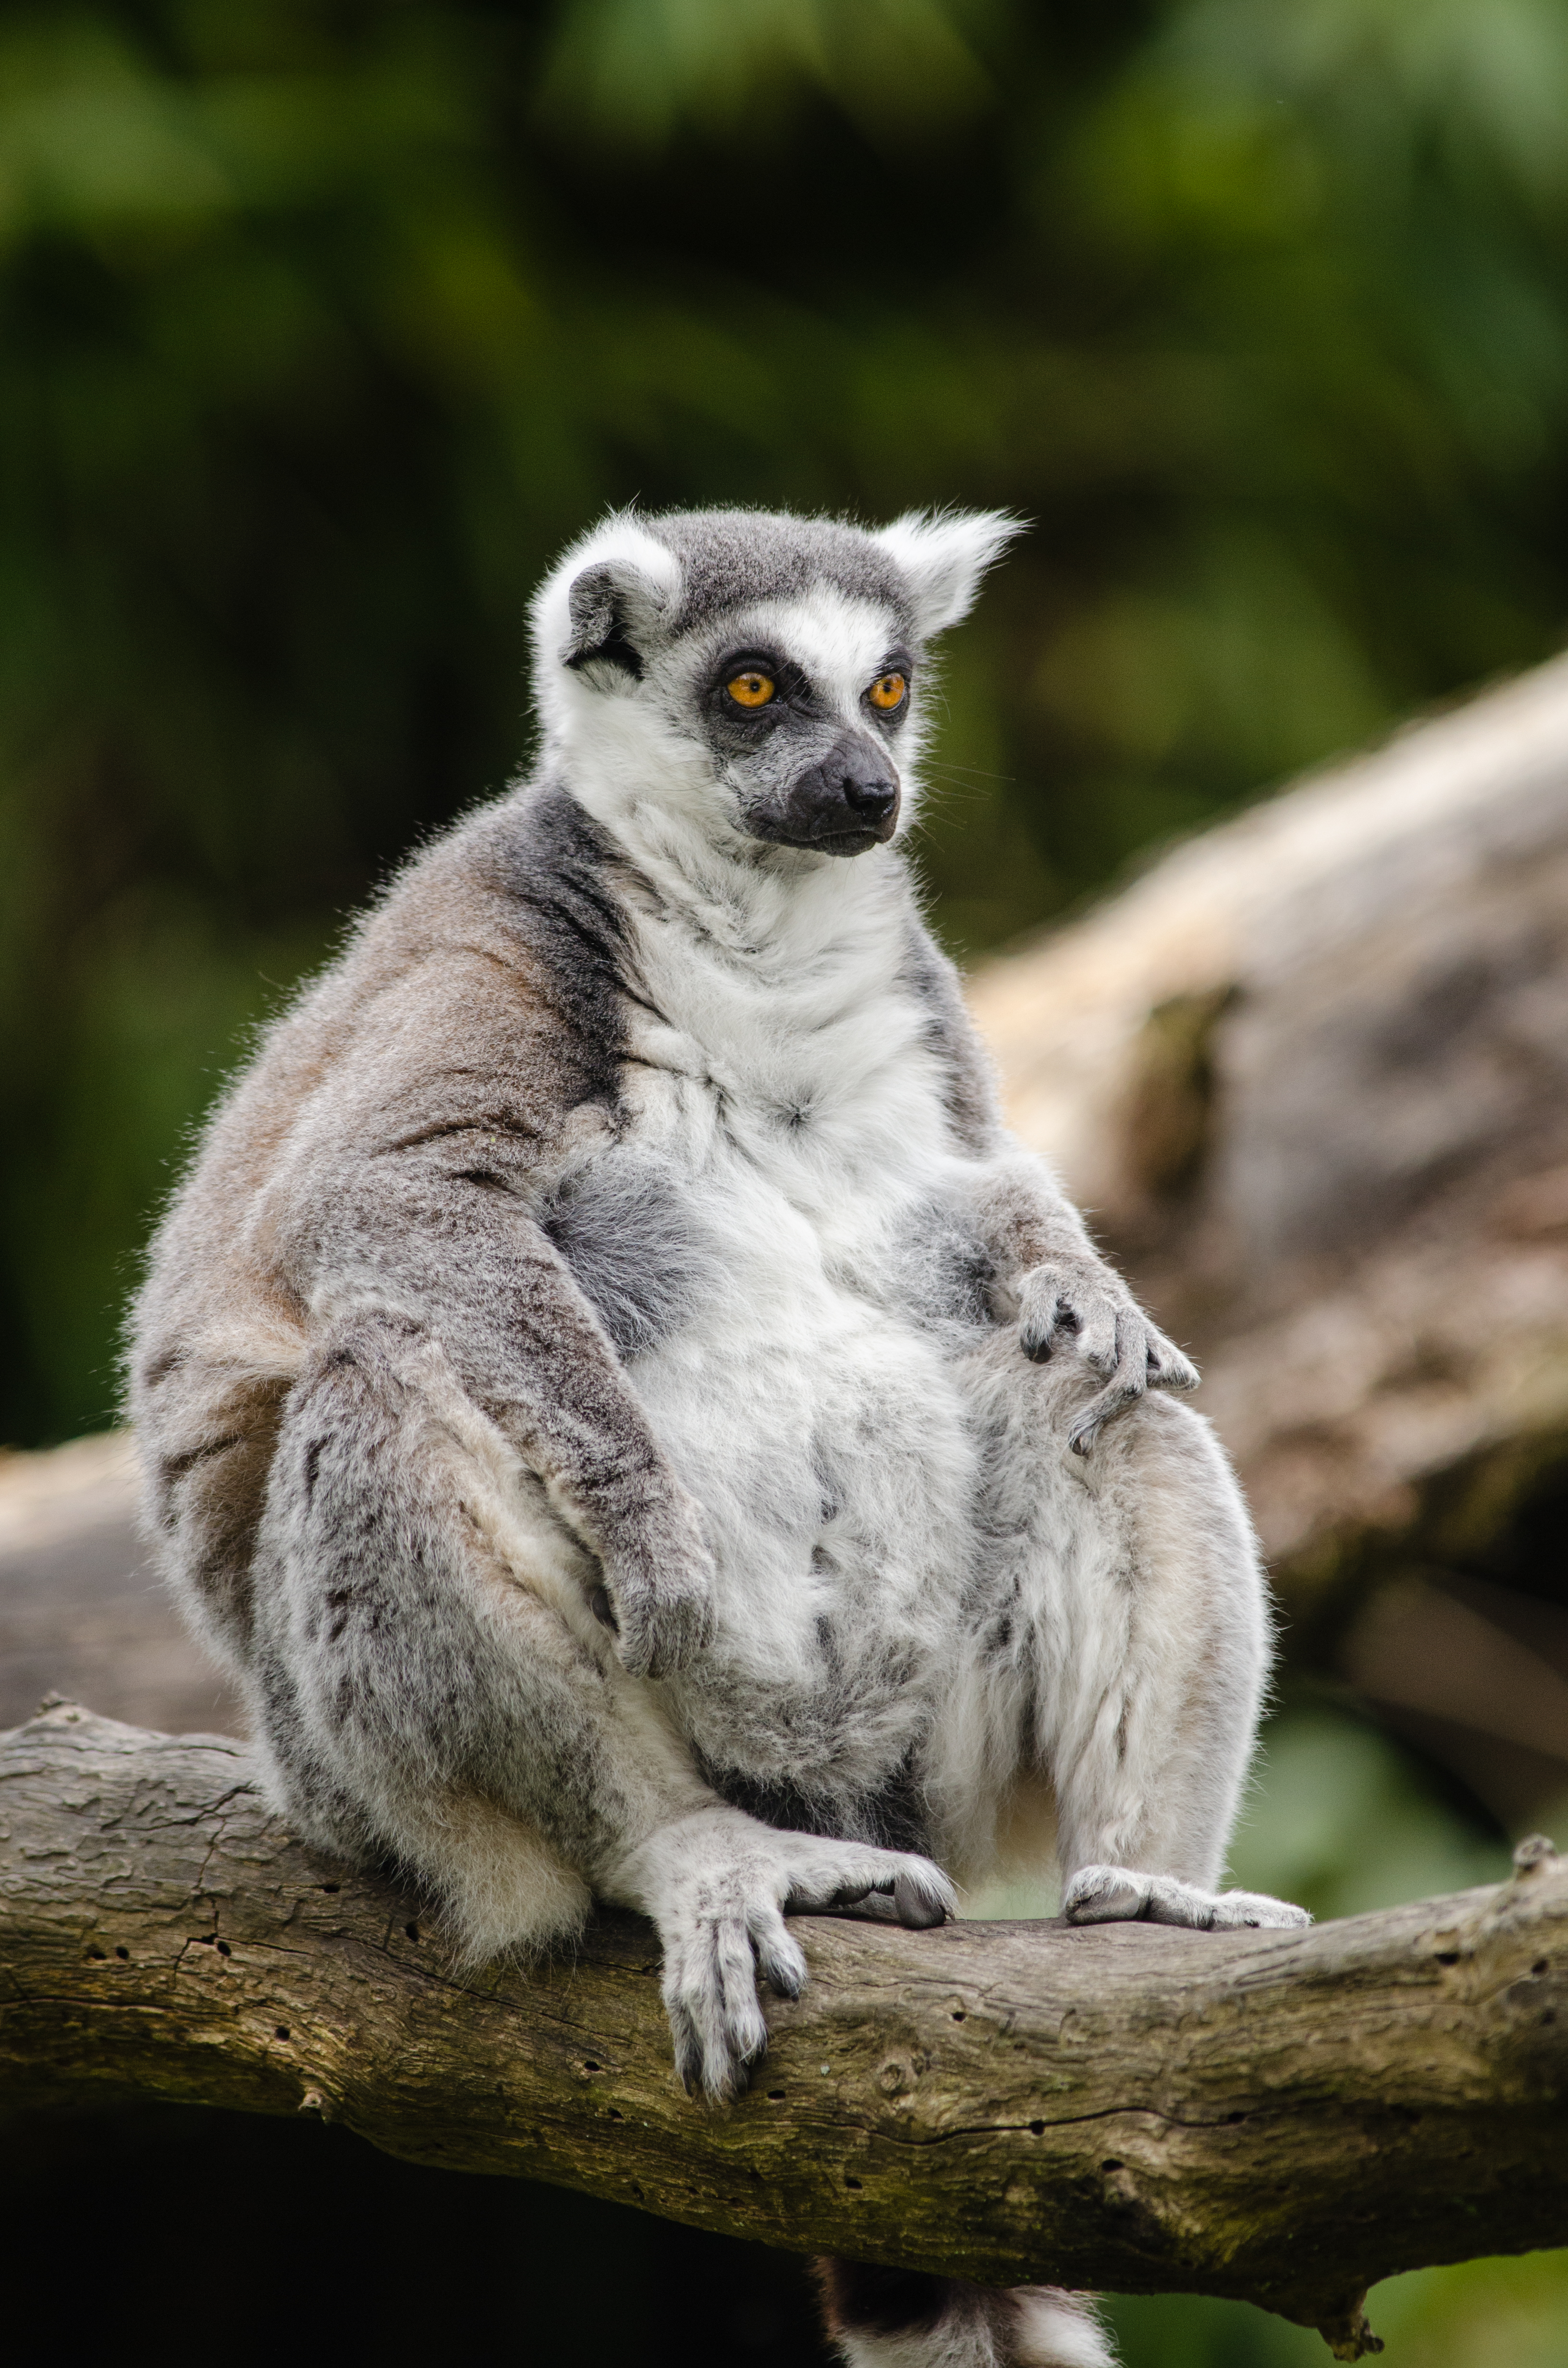
nature, ring, feet, cute, wildlife, zoo, mammal, nikon, fauna, primate, eyes, hands, madagascar, vertebrate, germany, deutschland, adorable, lemur, d7000, niedlich, tierpark, tailed, katta, hnde, fse, madagaskar, lemuren, kattas